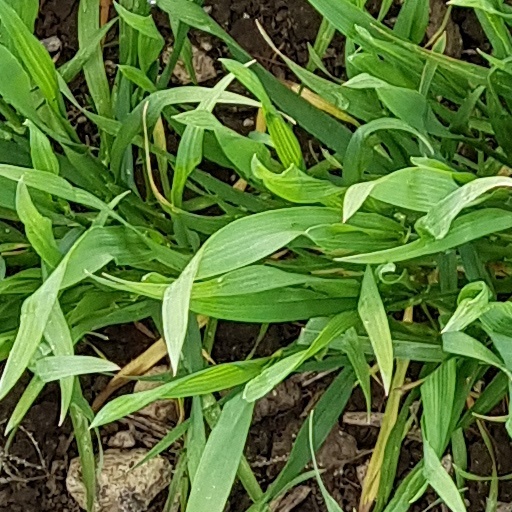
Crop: wheat